Horn Park (park)

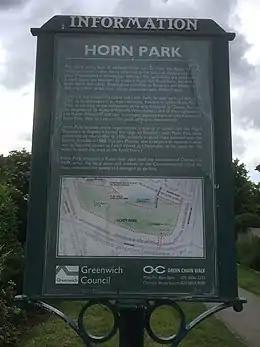
Map and history of Horn Park on information sign by entrance gate

The area the park now occupies was previously the southern part of the "Horn Park", one of three parks belonging to "Eltham Manor", later called "Eltham Palace". During the reign of William the Conqueror, the estate of Eltham Manor was recorded to belonging to Odo of Bayeux. During the following centuries, the ownership of Eltham Manor fell in and out of Crown ownership several times. The land belonged to John de Vesci then William de Vesci in the 13th century followed by Gilbert de Aton, 1st Baron Aton and Geoffrey le Scrope in the 14th century. In 1465 King Edward VI established Horn Park as a royal deer hunting park, the other two Eltham parks already having been made into deer parks by Edward II 150 years earlier in 1315. By 1481 Horn Park was an enclosed park in size and consisted of a moated lodge, with a dairy, barn, stable and orchard. Horn Park was also leased by Henry Guildford and Sir John Gates in the 16th century, then in 1586, Peter Pett was authorised to use timber from the park for building ships at Deptford Dockyard.